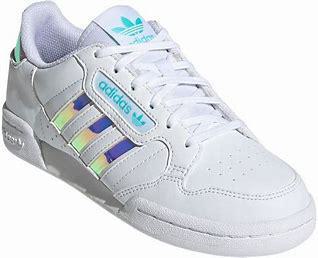
Brand: Adidas
Model: Continental 80 Stripes